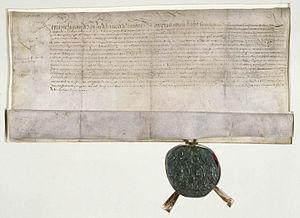
La lettre de noblesse de Robert Giffard (avec sceau) accordée par Louis XIV et datée de 1658. Robert Giffard, qui est né en 1587 à Mortagne-au-Perche en France, était chirurgien de marine. Il visita la Nouvelle-France en 1627 et décida de s'y établir en 1634. Il obtint la concession d'une seigneurie à Beauport près de la ville de Québec et en fit un centre actif. Il se distingua aussi dans sa lutte contre les Iroquois. Il fut membre du Conseil de Québec en 1648 et annobli dix années plus tard. Il est mort en 1668.
Robert Giffard est étroitement associé à un des premiers mouvements d'émigration française en Nouvelle-France et a, de ce fait, contribué largement au peuplement du Canada-français. Il est le fondateur de l'ancienne ville de Beauport, maintenant fusionnée à la ville de Québec.